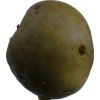
Label: pear